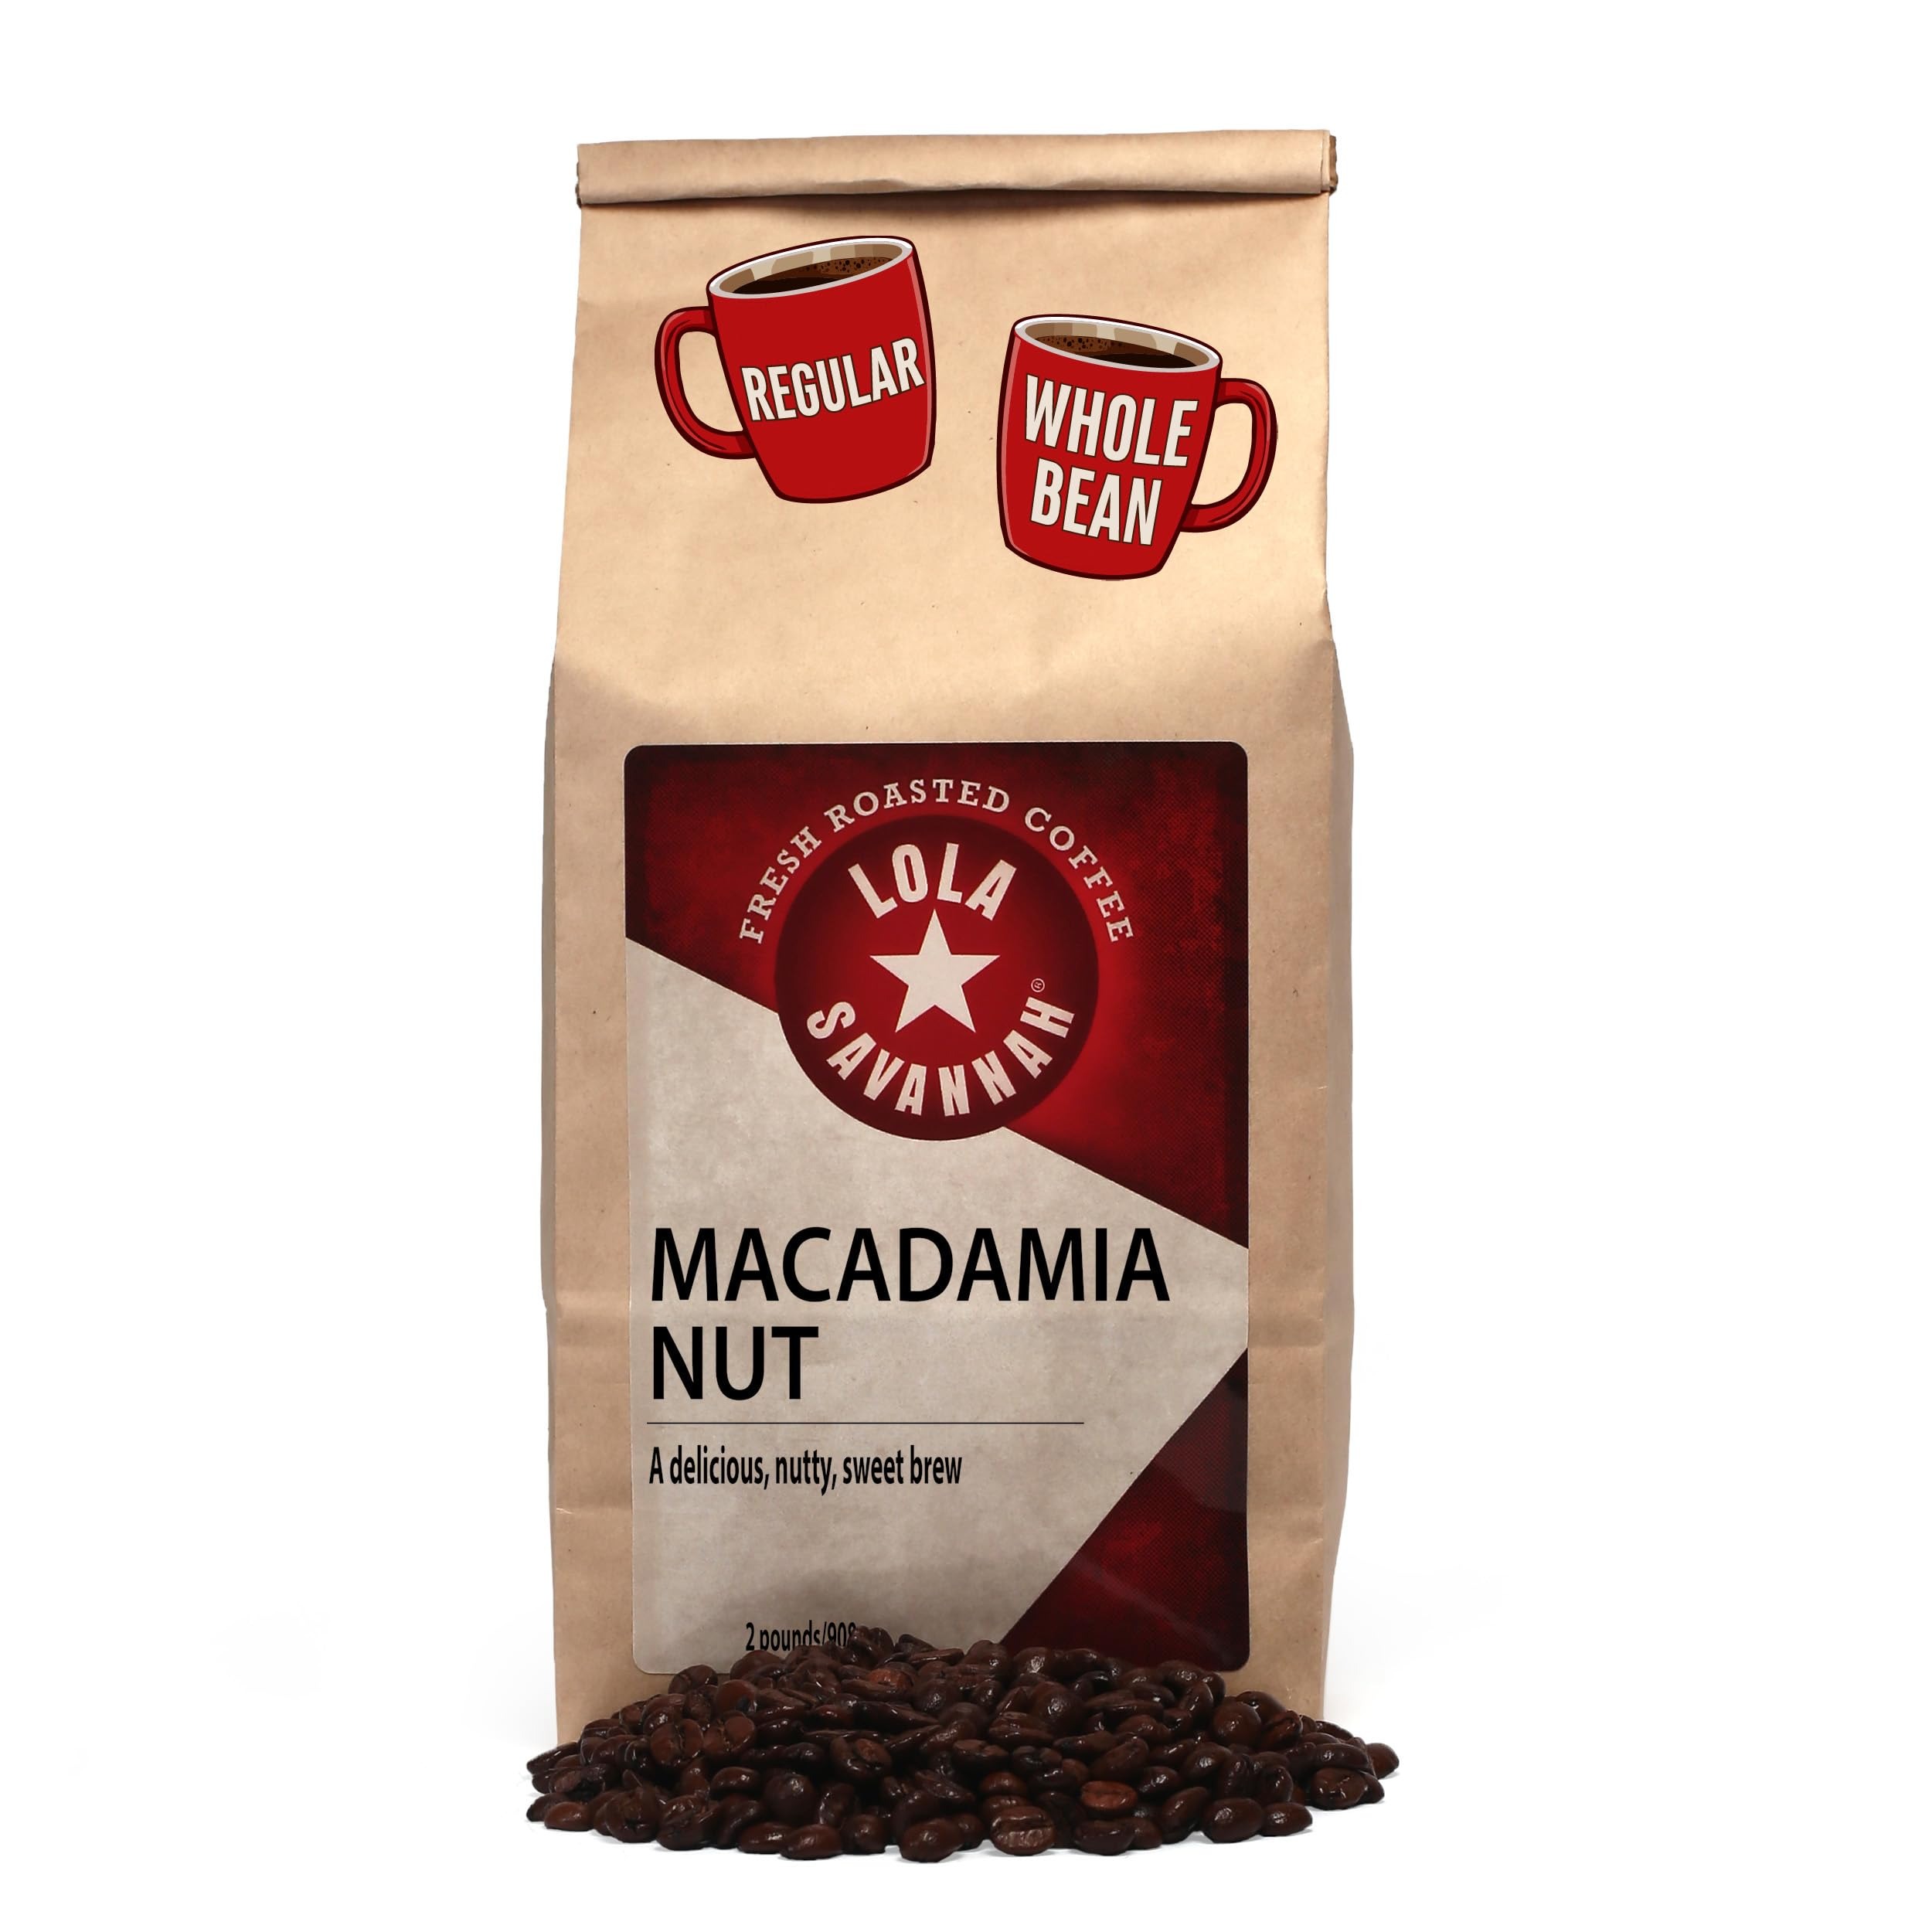
Item Name: Lola Savannah Macadamia Nut Whole Bean Caffeinated Coffee, 2lb
Bullet Point 1: NUTTY AND SWEET FLAVOR - Experience the delightful combination of nutty and sweet flavors with every sip. The macadamia nut infusion adds a unique and delicious twist to your coffee experience. Thanks to the natural oils released from the nuts during the brewing process, you'll notice a slight creaminess and smoothness in each sip.
Bullet Point 2: HAWAIIAN INSPIRATION - Indulge in the taste of the Hawaiian Islands with our macadamia nut-infused coffee. It's no wonder macadamia nuts are a popular souvenir item from Hawaii, and now you can enjoy their flavors right at home. The infusion of macadamia nuts adds a unique twist, creating a rich and satisfying coffee blend.
Bullet Point 3: CAFFEINATED ENERGY BOOST - Start your day with our caffeinated coffee. The energizing properties of caffeine will help you stay focused and alert throughout the day. With a generous 2lb bag, you can enjoy multiple cups of this delightful brew. It's perfect for sharing with family and friends or indulging in a long-lasting coffee experience.
Bullet Point 4: HIGH-QUALITY ARABICA COFFEE - Our whole bean coffee is made from the finest Arabica beans, ensuring a rich and flavorful brew that will delight your taste buds. The delightful combination of nutty and sweet flavors and the infusion of macadamia nuts create a luxurious and indulgent mixture. Treat yourself to this exceptional coffee and embark on a sensory journey that will leave you craving more.
Bullet Point 5: COMPLEMENTARY PAIRINGS - Pair this coffee with various food items to enhance your culinary experience. Its nutty and sweet flavors complement baked goods like pastries, cakes, cookies and breakfast items like pancakes or waffles. Whether you prefer your coffee black, with a splash of milk, or as a part of your favorite latte or cappuccino, the nutty and sweet flavors will shine through, enhancing the coffee experience.
Product Description: Lola Savannah Macadamia Nut Whole Bean Coffee is a true delight for coffee lovers seeking a unique and indulgent experience. With its nutty and sweet flavor profile, this coffee combines the richness of our high-quality Arabica beans with the irresistible infusion of macadamia nuts. But this coffee is not just about flavor—it's about versatility. Brew it hot to enjoy a steaming cup that warms your soul and envelopes you in its rich aroma. Or cool it down and pour it over ice for a refreshing iced coffee perfect for those sunny days or as an afternoon pick-me-up. Our commitment to quality and community shines through in every sip. Each 2-pound coffee bag combines Texas-sized flavors and craftsmanship, delivering a remarkable coffee adventure. Experience a refined coffee journey with Lola Savannah Macadamia Nut Whole Bean Coffee!
Value: 32.0
Unit: Ounce

Price: 39.95